Gary Clark (American football)

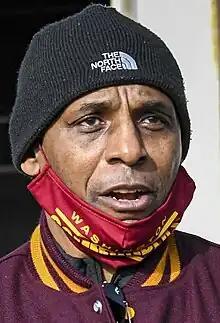
Clark in 2022

Gary C. Clark (born May 1, 1962) is an American former professional football player who was a wide receiver in the National Football League (NFL) for the Washington Redskins (1985–92), Phoenix/Arizona Cardinals (1993–94), and Miami Dolphins (1995).